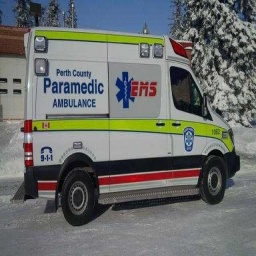
Label: ambulance